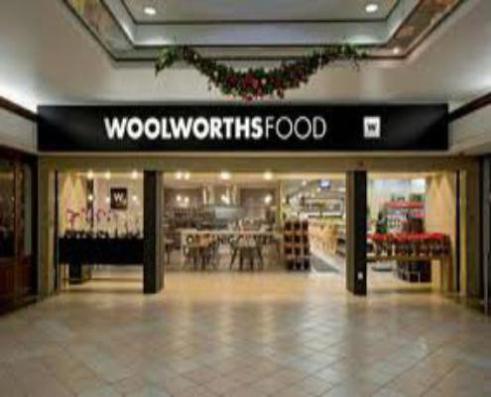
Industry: Others